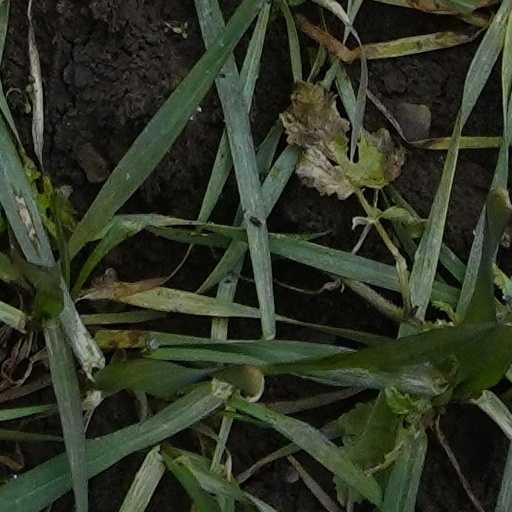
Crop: wheat